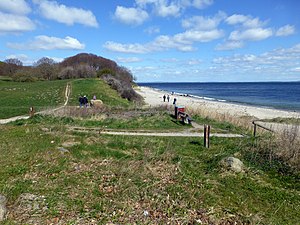
Moesgård Strand
Moesgård Strand set mod nord
Moesgaard Strand set mod nord
Moesgård Strand er en strand ved Moesgård syd for Aarhus.